Exeter City Supporters' Trust

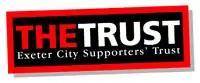
The Trust Logo 2000 to 2016.

The Exeter City Supporters' Trust was formed on 6 May 2000, following the club's 2–1 home defeat to Shrewsbury Town, after hearing of the work of the Northampton Town Supporters' Trust. However, it soon became obvious that the directors of the club only saw the Trust as a "cash cow" and had no intention of giving up any real power or allowing any insight into how the club was being run. This led to a change of the Trust's constitution in February 2003 from supporting the club to owning it. The Trust had originally been set up to raise enough money to sign forward Gary Alexander, who had previously been at the club on loan. At the time of the change, the Trust had 211 members and around £11,000.